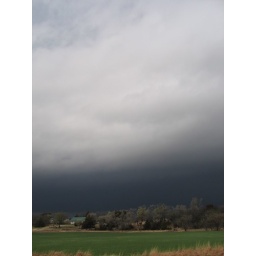
Chase 7. Large supercell but very little rotation in wall cloud struggling to form